Jules Leffland House

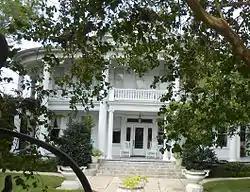
Jules Leffland House in 2014

The Jules Leffland House at 302 E. Convent in Victoria, Texas, United States, was built in 1900. It was a home of local architect Jules Leffland. It was listed on the National Register of Historic Places in 1991.